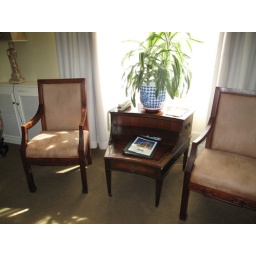
park manor suites, in san diego...a very nice place to stay, and right cross street from balboa park